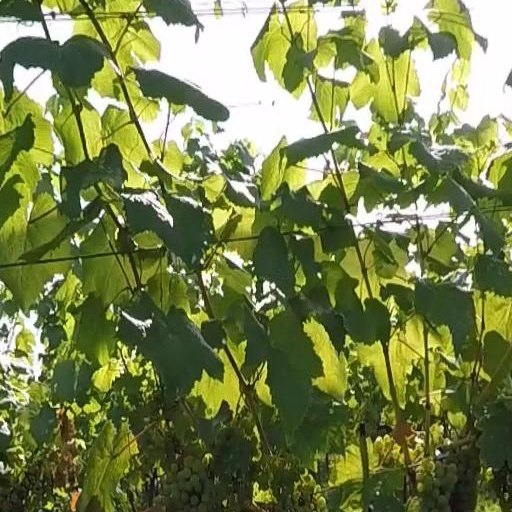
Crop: grape